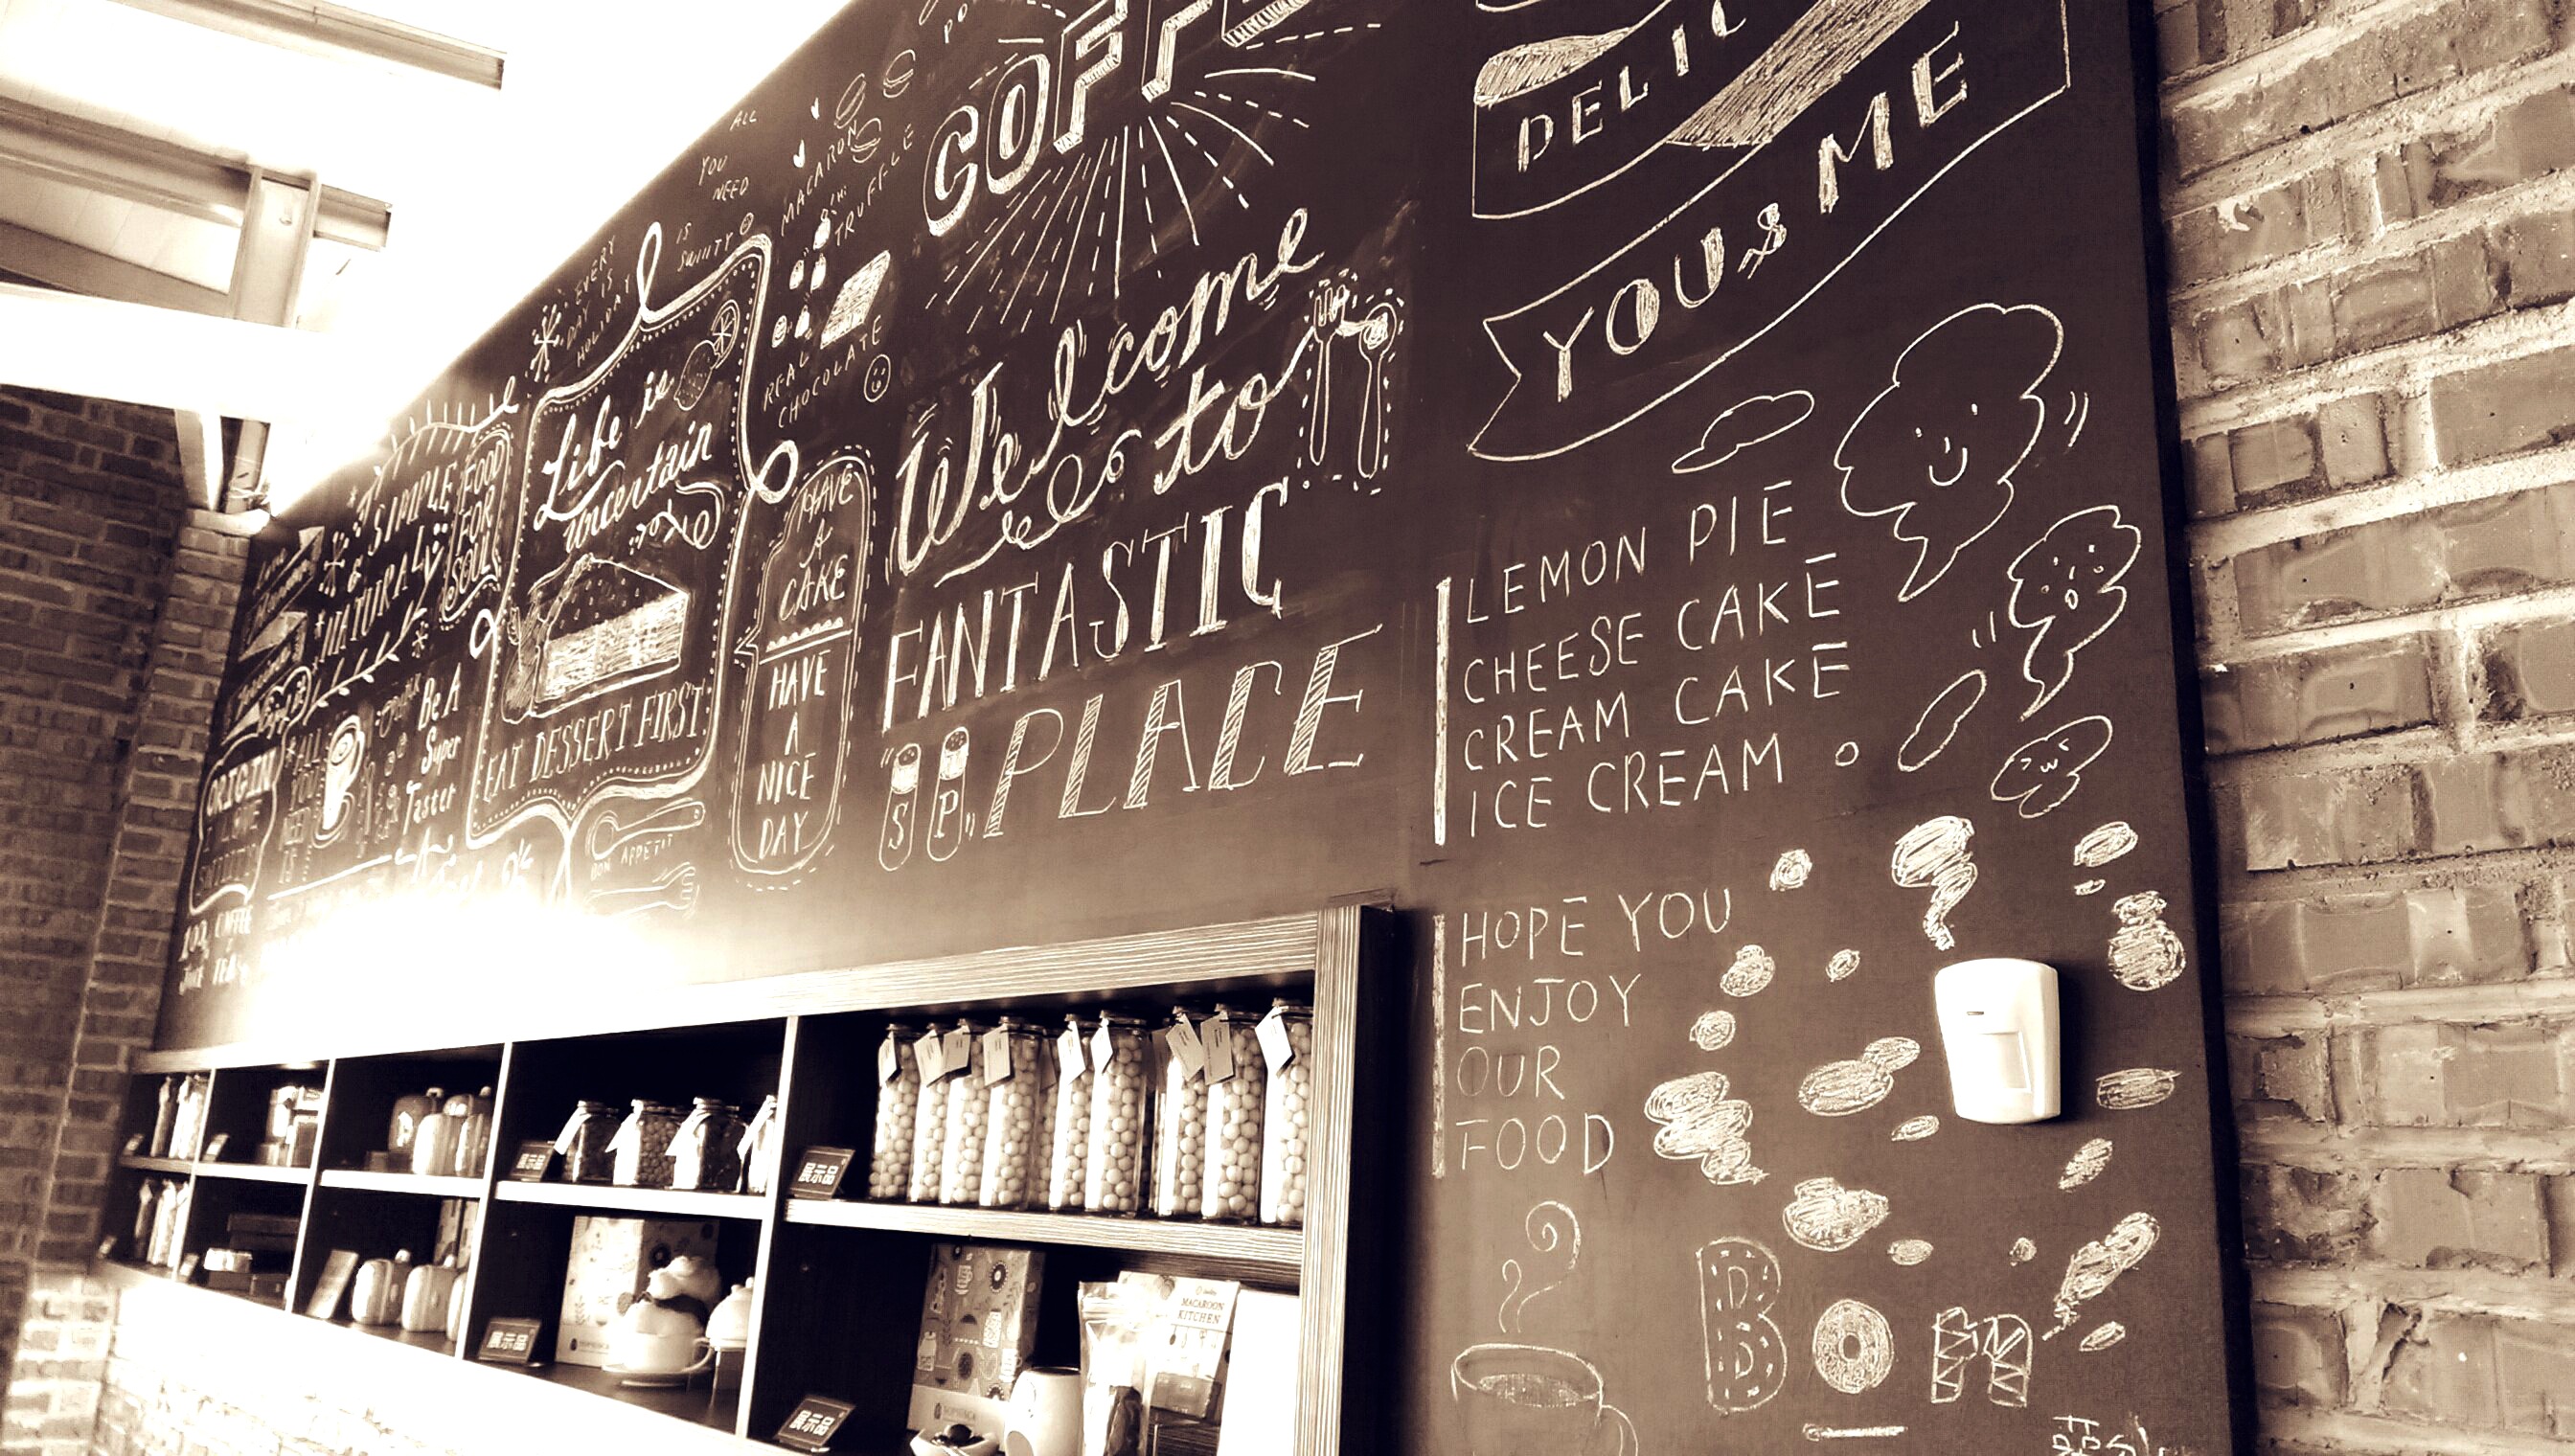
coffee, retro, restaurant, wall, leisure, interior design, art, design, photograph, afternoon tea